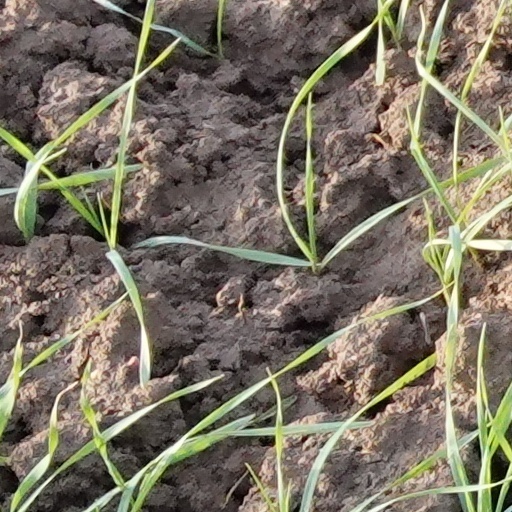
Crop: wheat